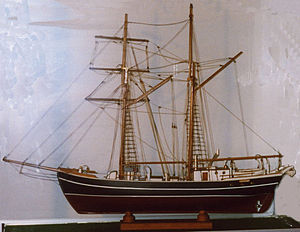
Ove Andersen / Andre skibsmodeller
'Lilla Dan' 2 master skonnert bygget af Ove Andersen, Slagelse i 1965. Gave til familiemedlem.
Ove Andreas Andersen var en dansk skibsmodelbygger og uddannet maler.